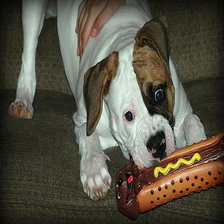
Species: dog
Breed: american bulldog